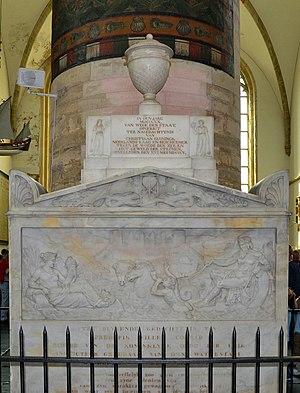
Christiaan Brunings est un ingénieur hydraulique néerlandais. Né le 3 novembre 1736 à Neckarau actuellement intégré à Mannheim, il est décédé à Haarlem le 16 mai 1805.